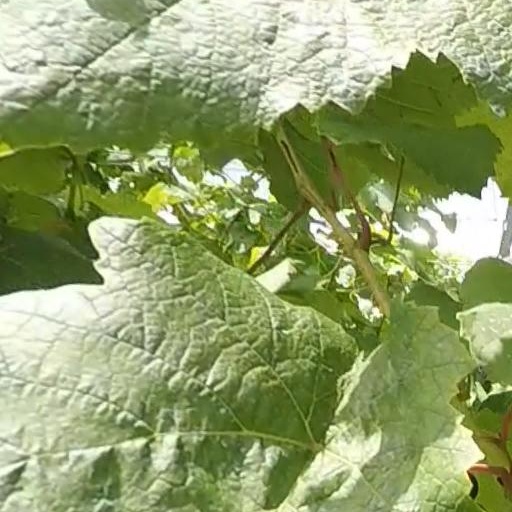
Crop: grape